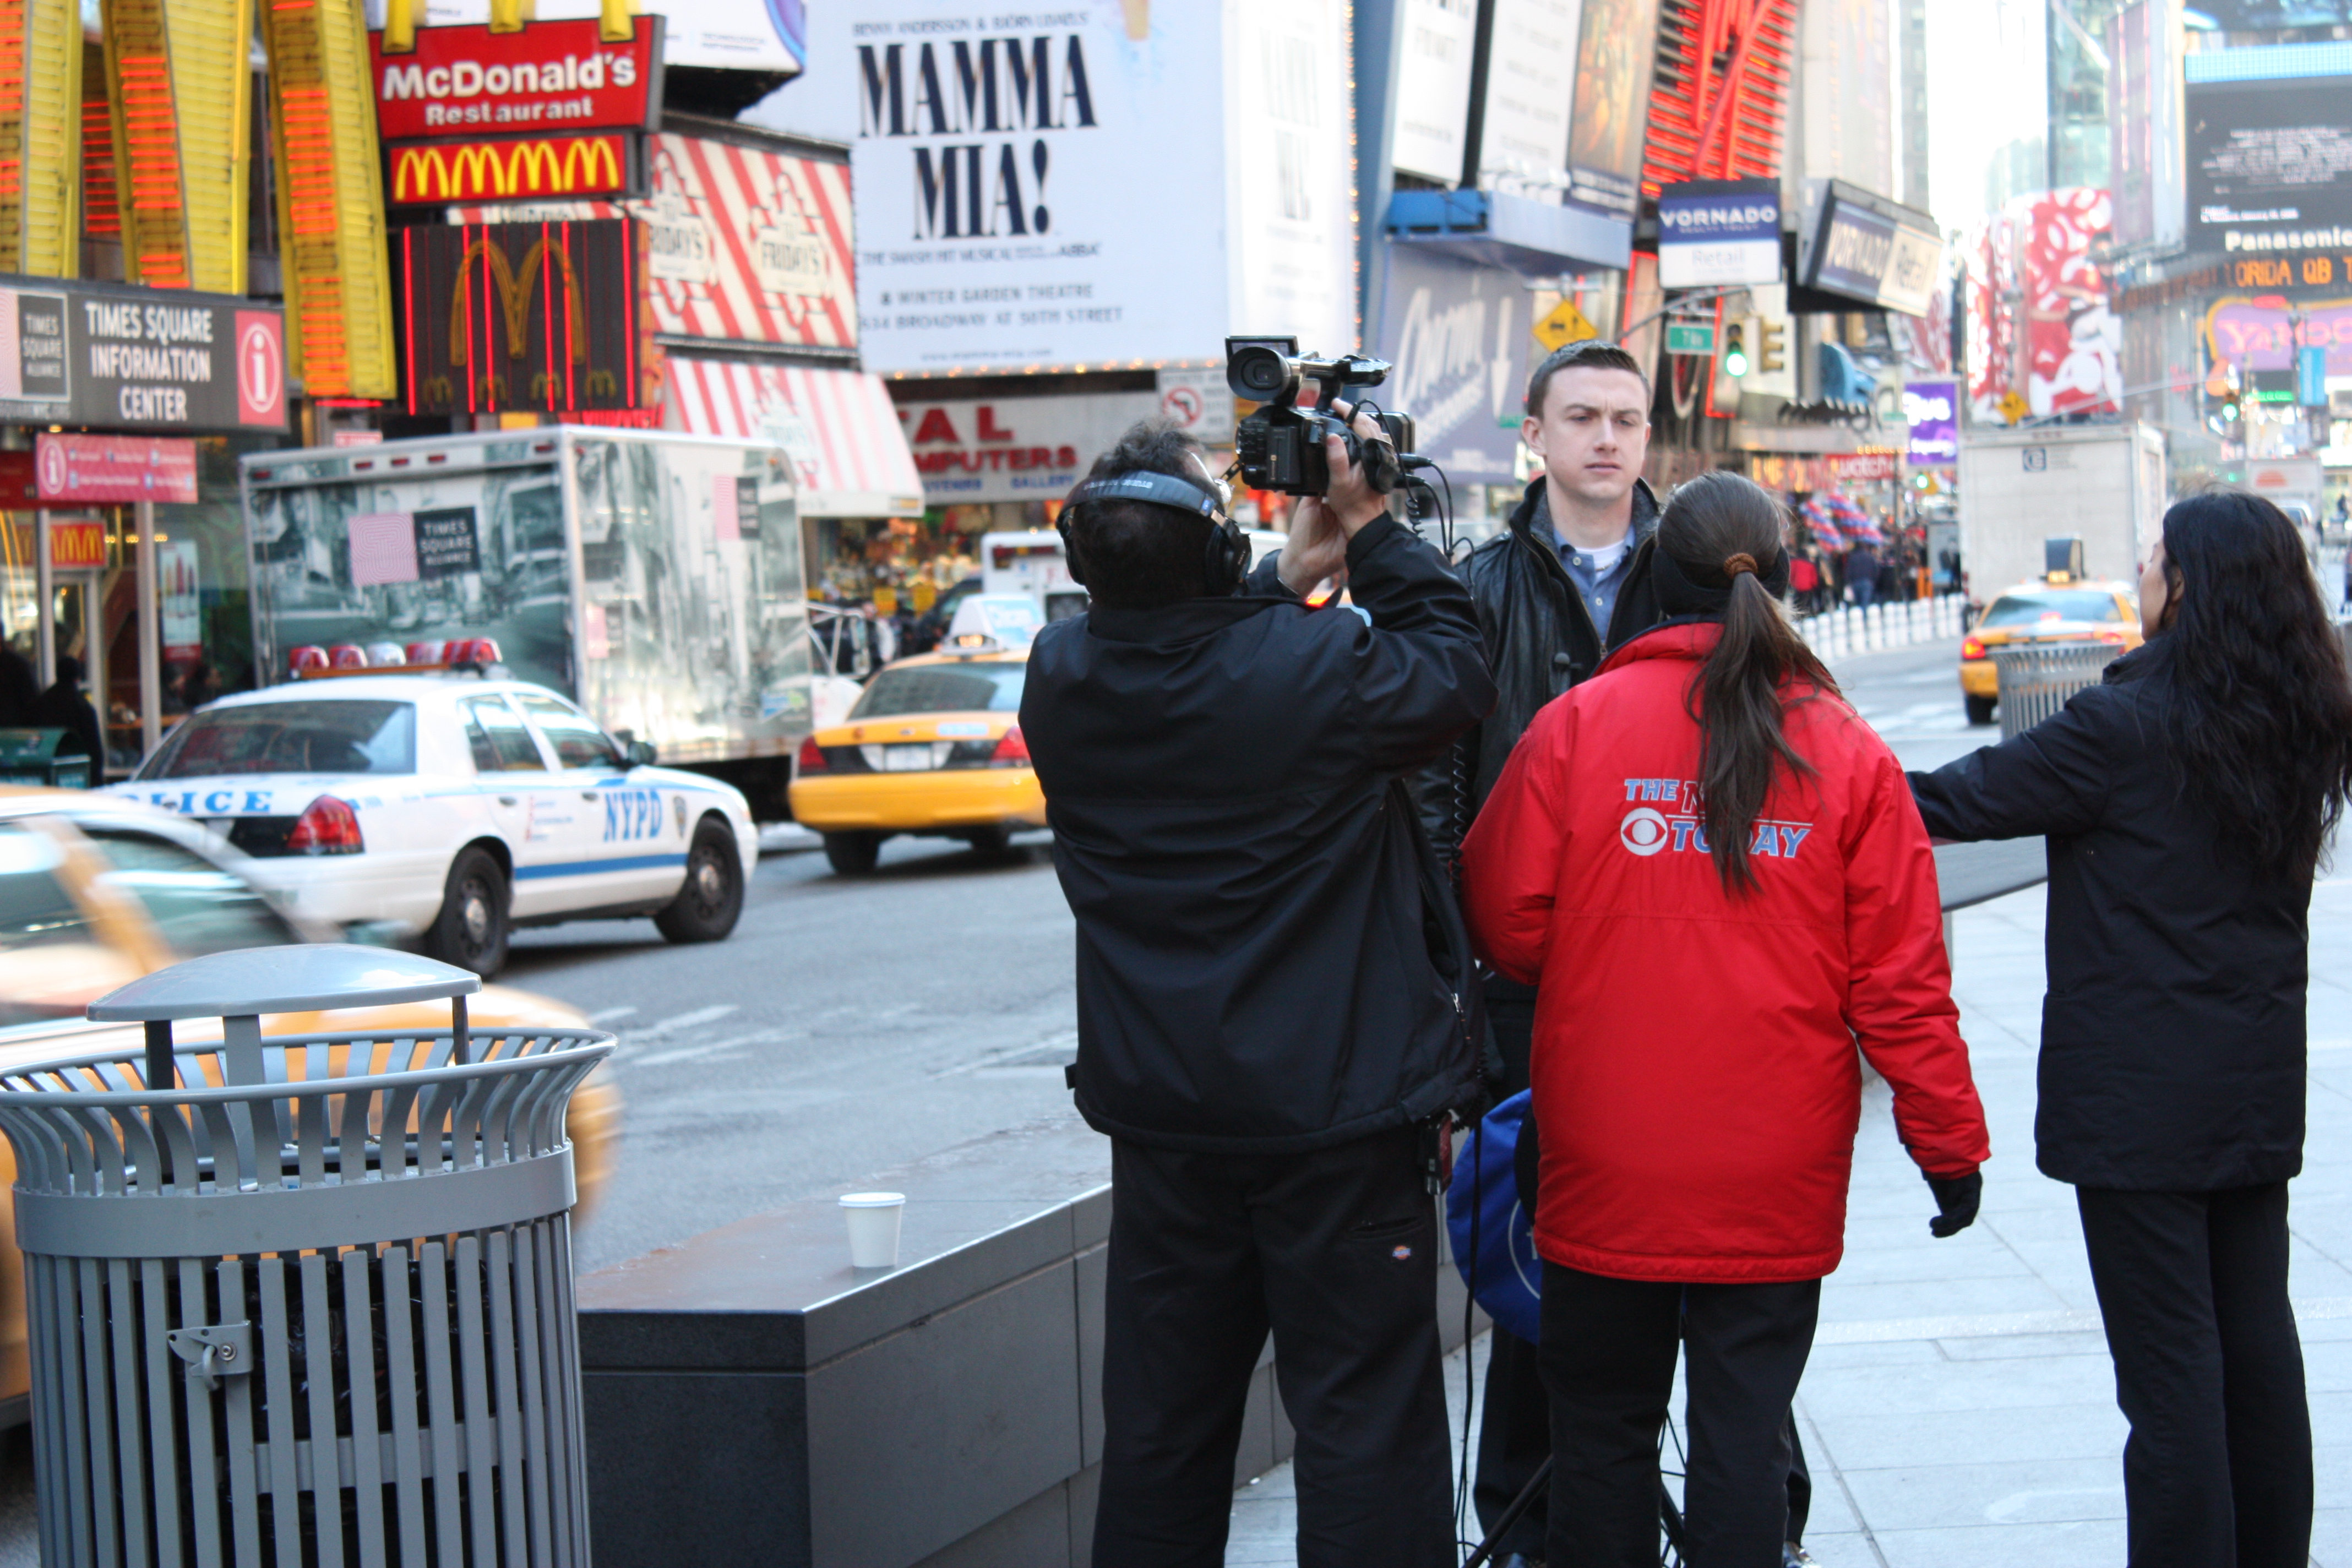
pedestrian, street, camera, crowd, vehicle, public transport, demonstration, today, cops, interview, timessquare, mammamia, mcdonaldsstreet